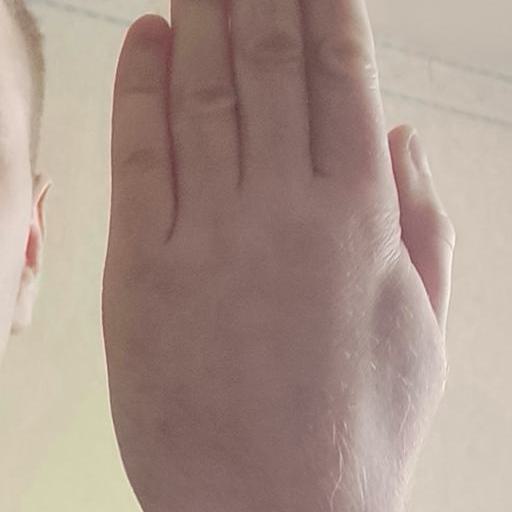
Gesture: stop_inverted